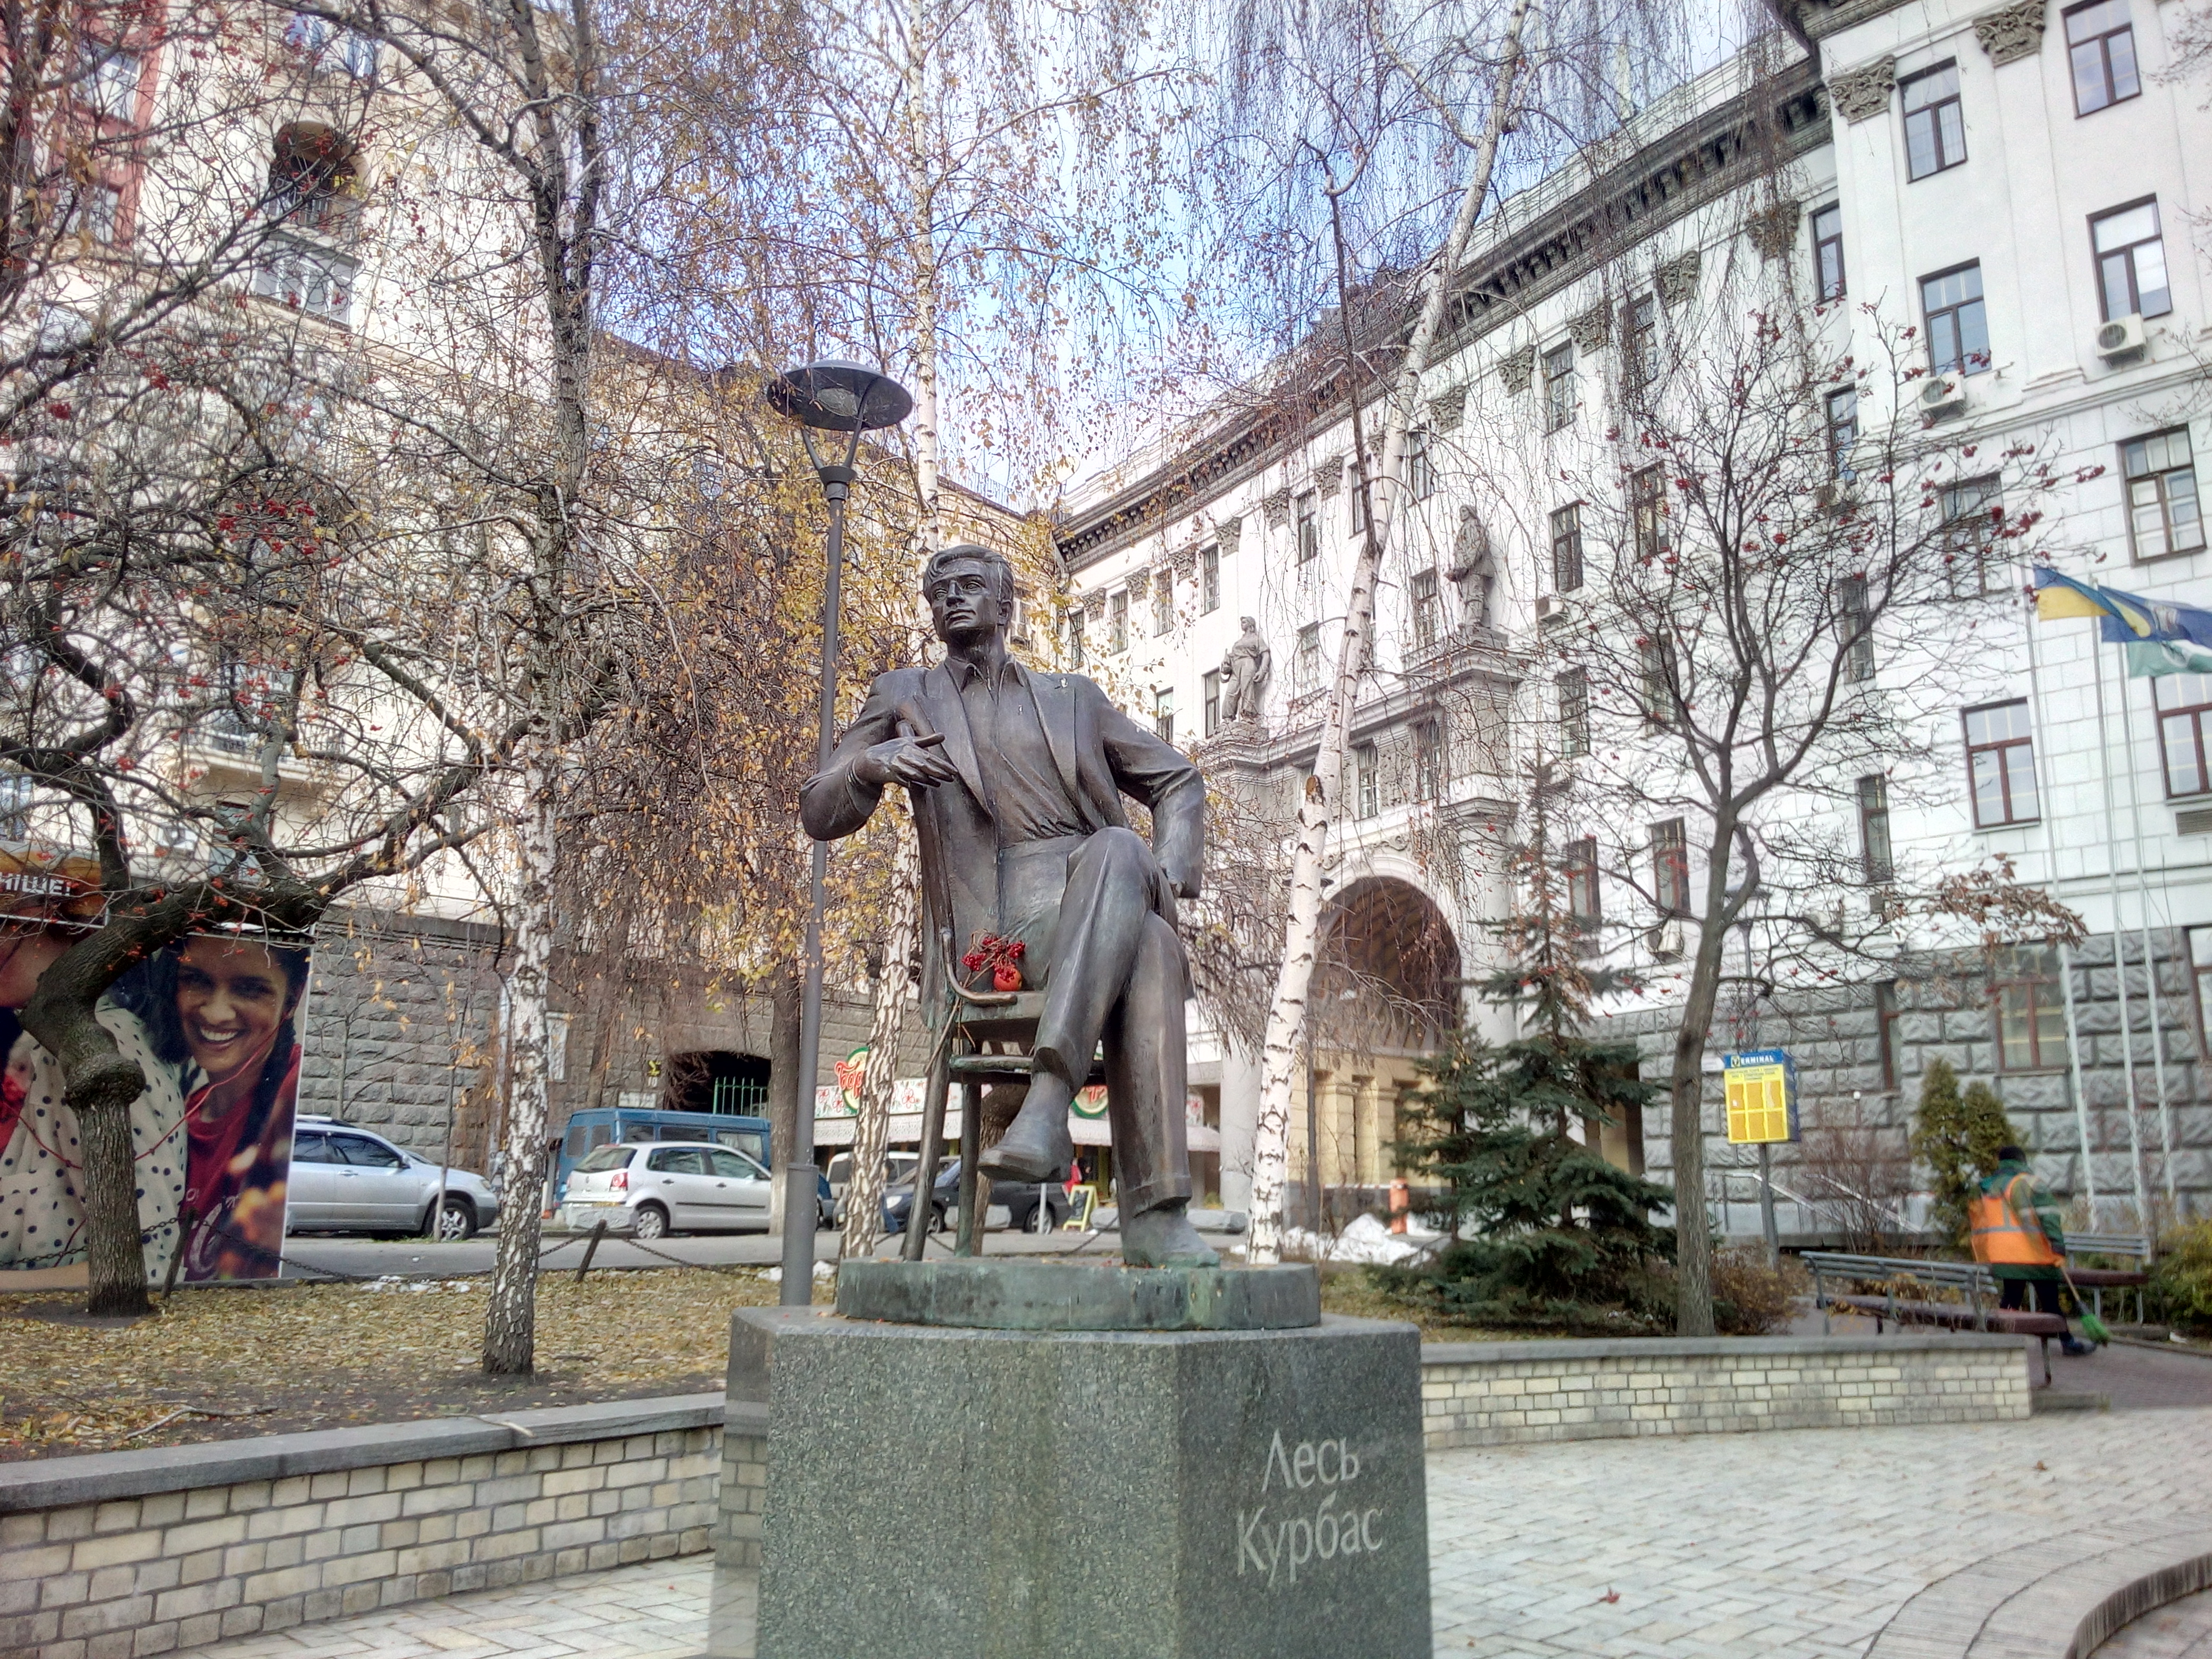
city, statue, monument, landmark, tree, town, sculpture, plaza, neighbourhood, memorial, town square, tourist attraction, building, facade, artwork